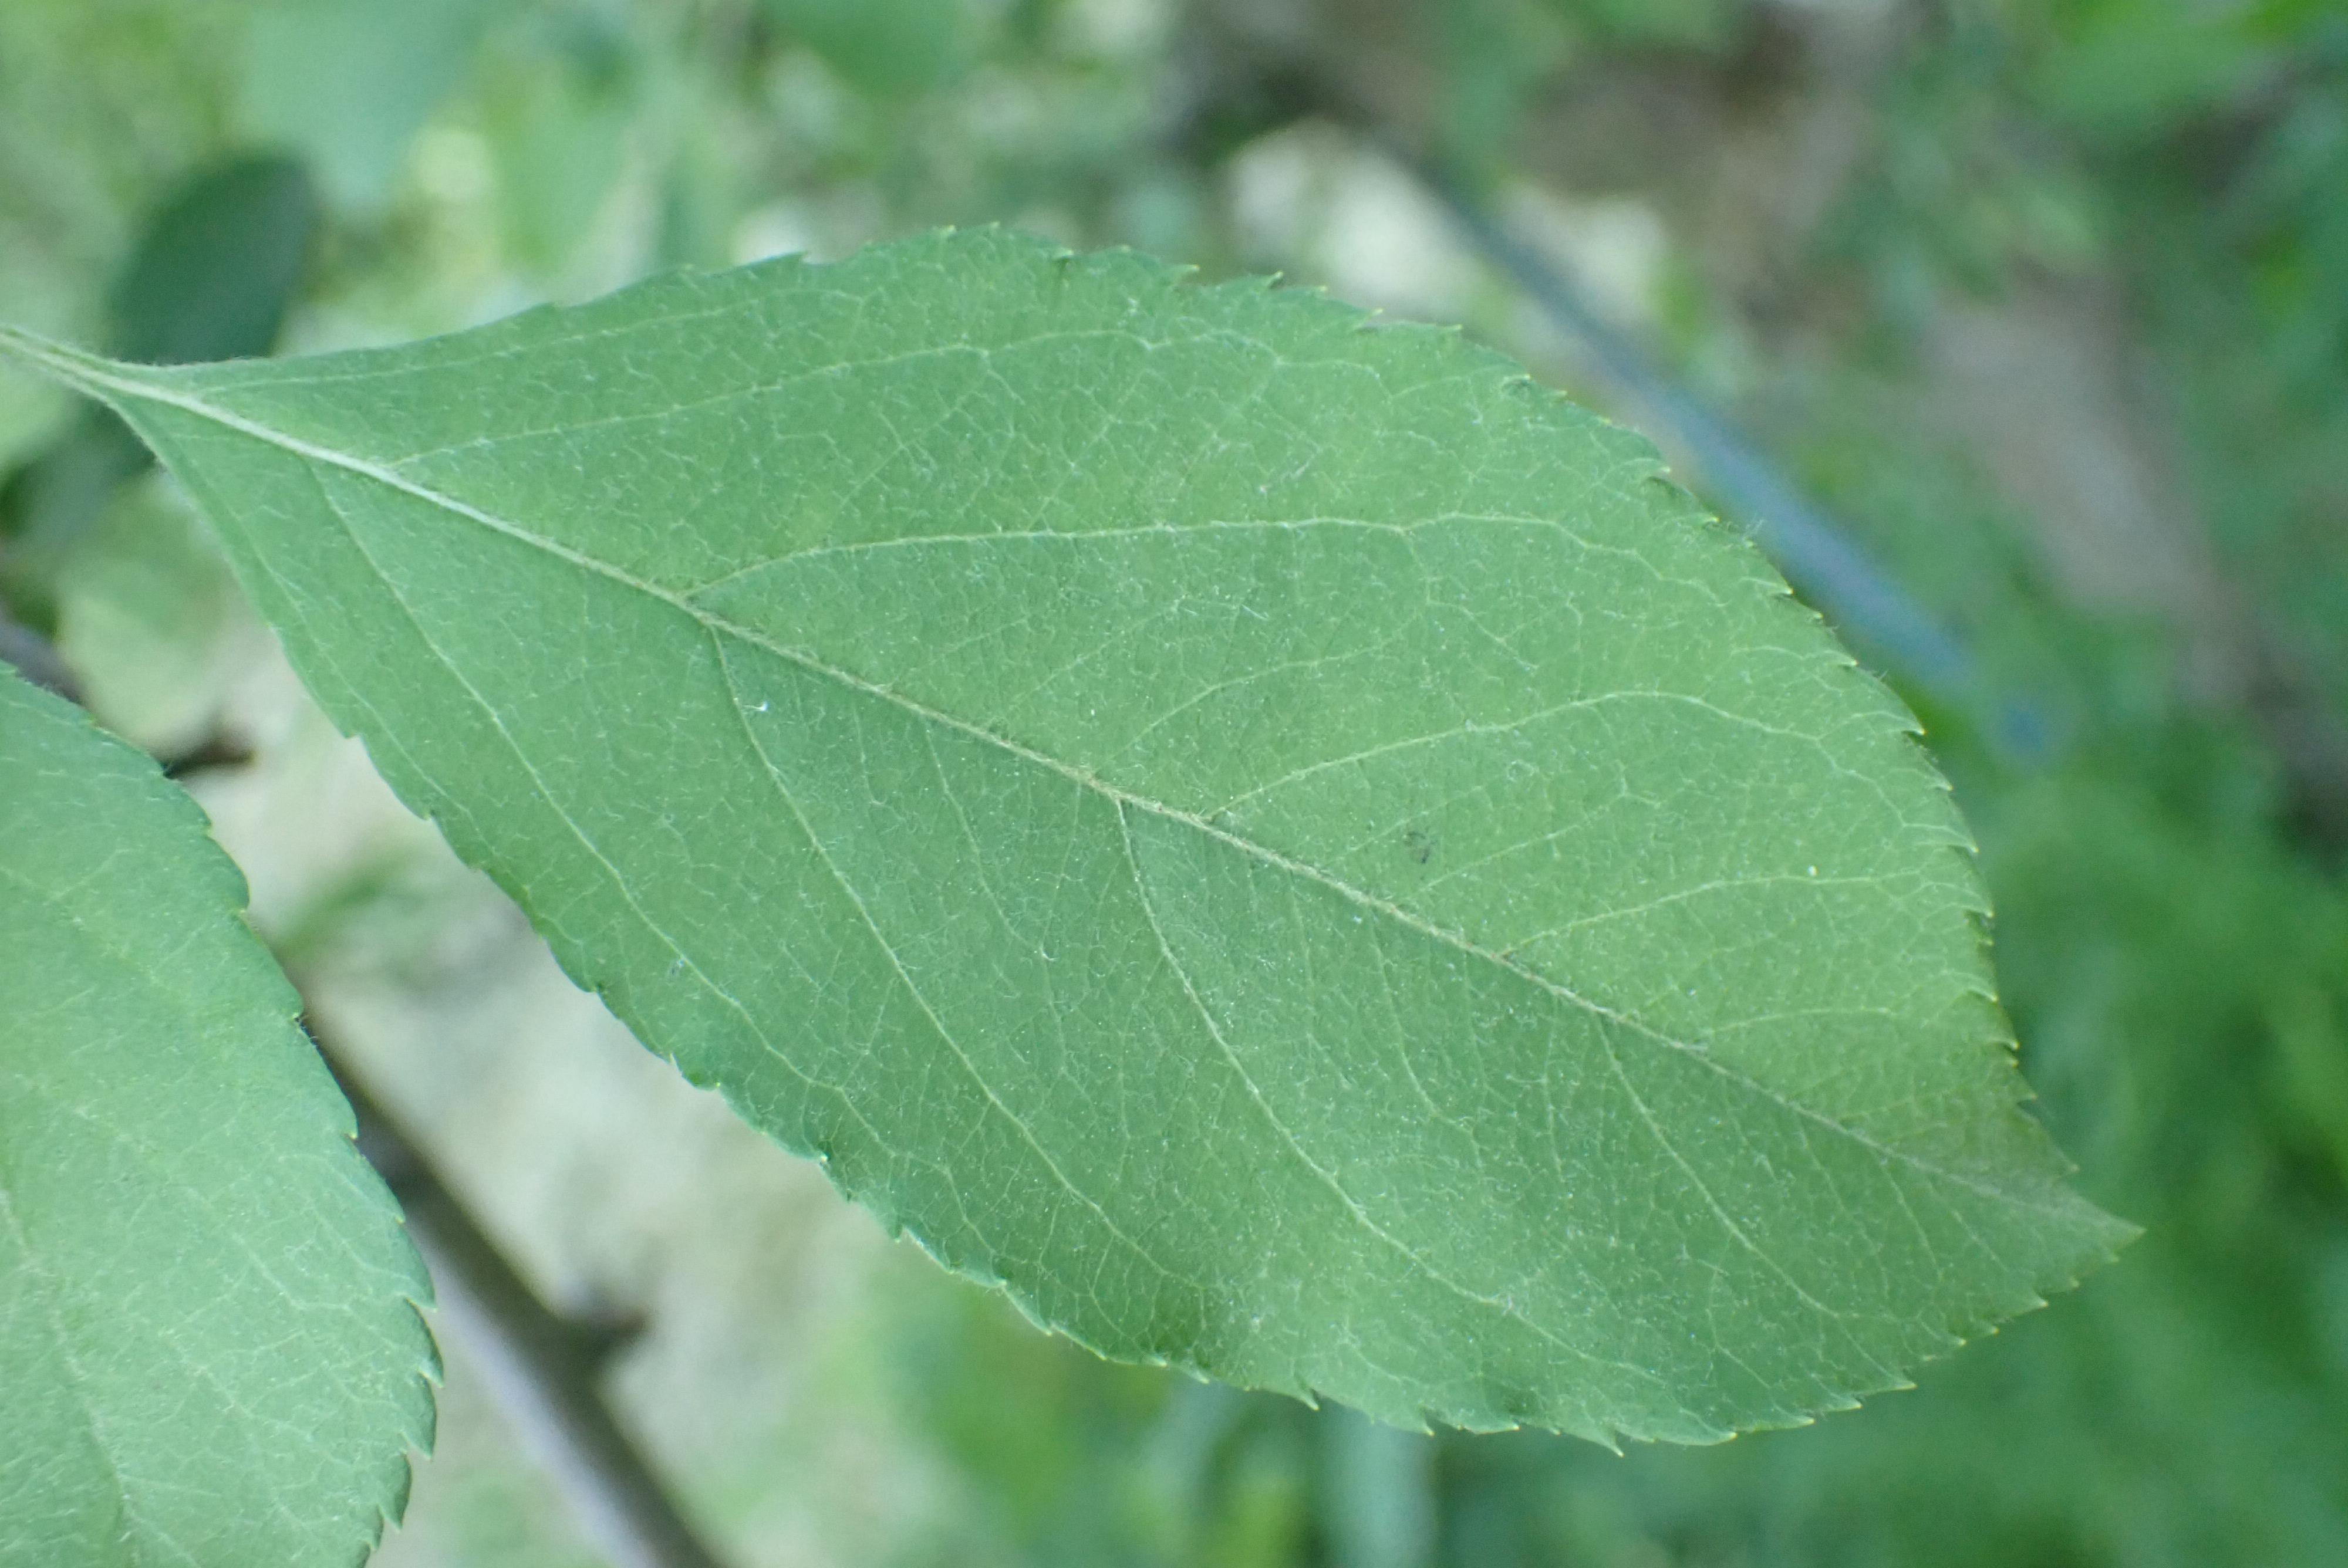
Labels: healthy